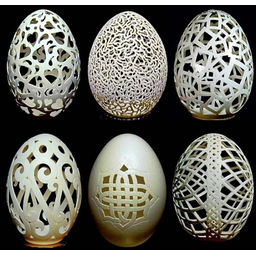
Label: eggshells